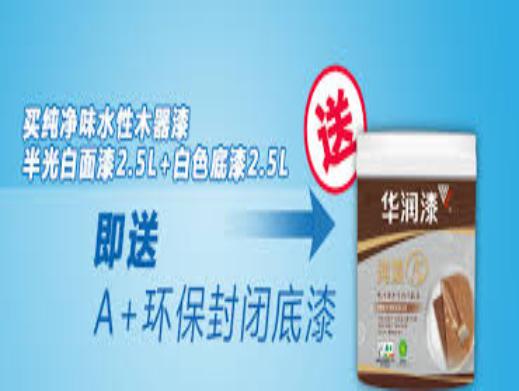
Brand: huarun
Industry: Others